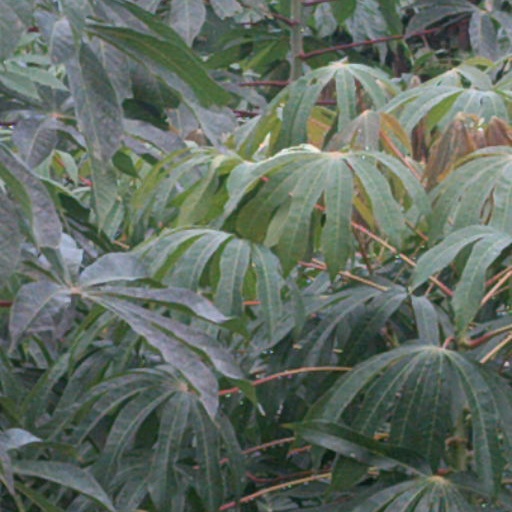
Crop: cassava